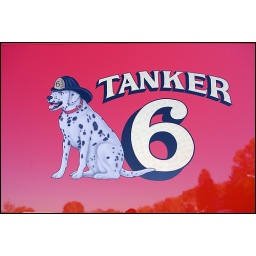
Fire truck near the house for a prairie burn